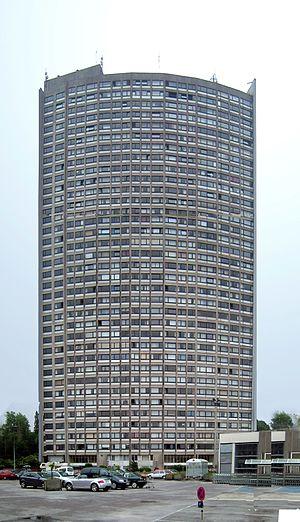
Tour Brusilia
17 février : fin de la grève dans les mines du Limbourg.